Tlaxcala (city)

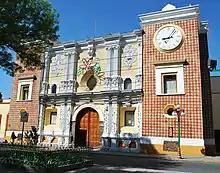
Capilla de los Indios, present-day state of Tlaxcala supreme court building

The Xicohtencatl Theatre was built in 1873 with one of its early main productions being a re-enactment of the Battle of Puebla. Built during the Porfirio Díaz period, it was remodeled after the Mexican Revolution to Neoclassical from 1923 to 1945. The latest restoration of the building occurred in 1984 done by the Instituto Tlaxcalteca de Cultura. It has a sandstone façade, which is principally in Neoclassical style. This façade has twelve pilasters with Corinthian capitols that mark off the windows, doors and niches. The lower level has three entrances and the upper level has three balconies with arches. The interior has a ceiling with a large soffit with an Art Nouveau style painting by John Fulton representing the Muses along with Tlaxcala landscapes.